Pasquale Di Sabatino

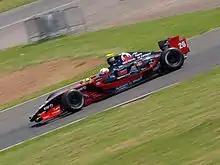
Di Sabatino driving for Comtec at the Silverstone round of the 2008 Formula Renault 3.5 Series season.

For 2007, Di Sabatino took part in a full season with another Italian team, GD Racing. He took one points finish during the season, a ninth place at Spa–Francorchamps, to finish 26th in the championship. During the off–season, he tested for both RC Motorsport and Comtec Racing before signing for the latter in January 2008.